Linda Sánchez

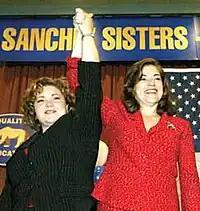
Linda and her sister Loretta Sanchez are the first pair of sisters to serve simultaneously in the United States Congress.

Sánchez married Jim Sullivan on April 13, 2009, in the district office of Congressman John B. Larson, who introduced the two about two years before the wedding. The marriage is Sánchez's second, and Sullivan has three sons from a previous marriage. On May 13, 2009, she became the eighth woman to give birth while serving in Congress.